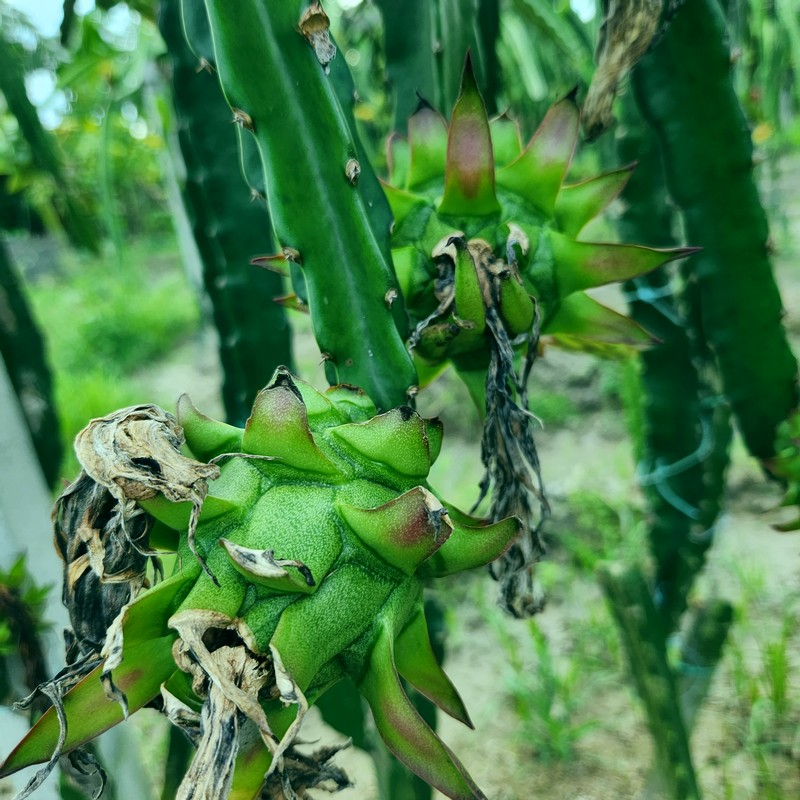
Label: Immature Dragon Fruit